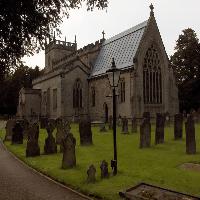
Weather: cloudy or overcast